Petuniabukta

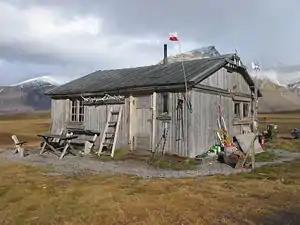
The cabin Skottehytta in Petuniabukta belongs to a Scottish company.

Petuniabukta is a bay in Dickson Land at Spitsbergen, Svalbard. It constitutes the northern branch of Billefjorden. The bay is named after the Scottish vessel SS "Petunia". Northwest of the bay is the valley of Hørbyedalen and the glacier of Hørbyebreen.